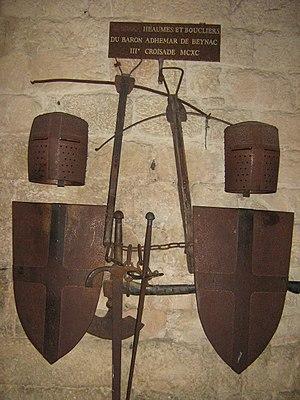
Heaumes et boucliers du baron Adhémar de Beynac.
Adhémar de Beynac, ou Adémar de Bénac, est un seigneur français né vers 1120, dans le Périgord noir et mort en 1194, peut-être en son château de Beynac.